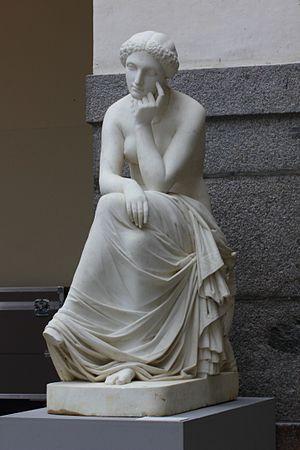
Pierre Travaux est un sculpteur français, né le 12 mai 1822 à Corsaint et mort à Paris le 19 mars 1869.